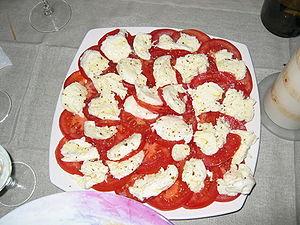
La Tomate est une espèce de plantes herbacées du genre Solanum de la famille des Solanacées, originaire du Nord-Ouest de l'Amérique du Sud, largement cultivée pour son fruit. Le terme désigne aussi ce fruit charnu. La tomate se consomme comme un légume-fruit, crue ou cuite. Elle est devenue un élément incontournable de la gastronomie dans de nombreux pays, et tout particulièrement dans le bassin méditerranéen.